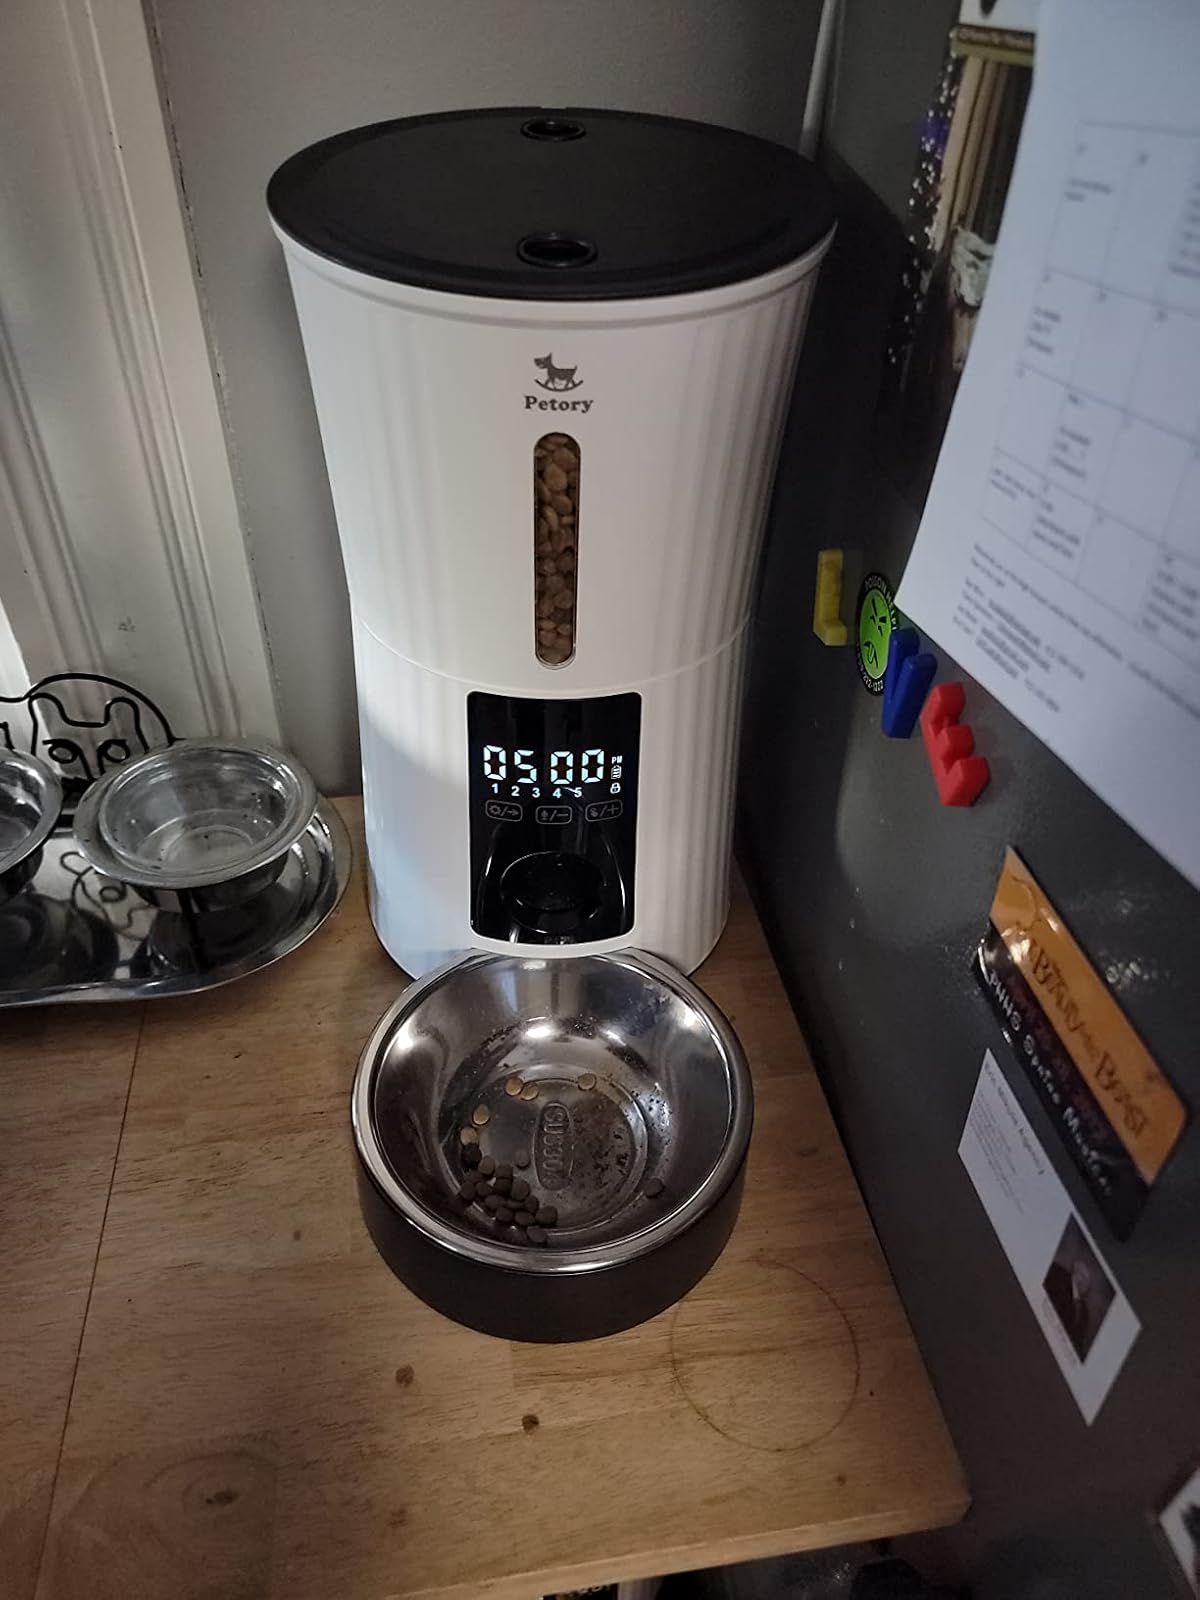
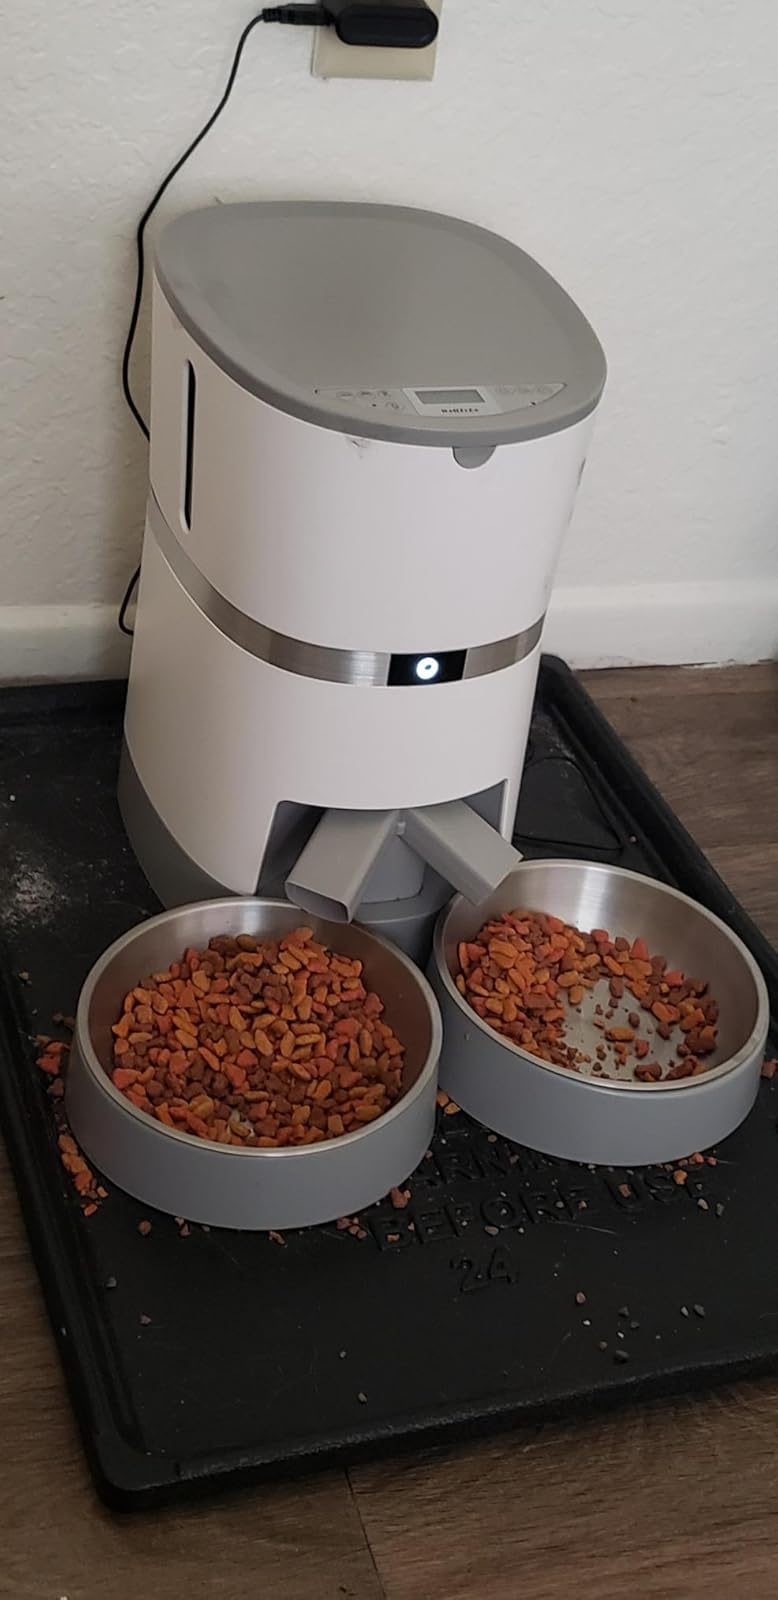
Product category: items_feeder
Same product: no